Lewis Cook (footballer, born 1997)

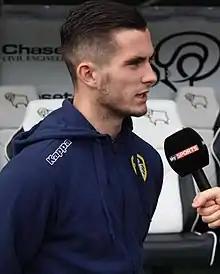
Cook with Leeds United in 2015.

After breaking into the team during the 2014–15 pre-season, Cook made his first-team debut for Leeds United in the first match of the season, coming on as a 64th-minute substitute against Millwall. He made his first start for Leeds on 12 August 2014, starting the League Cup match against Accrington Stanley. He made his first league start on 30 August against Watford. Cook became one of the first names on the teamsheet for Leeds, becoming part of a homegrown contingent in the first team alongside Sam Byram, Alex Mowatt and Charlie Taylor. On 28 March 2015, he picked up an ankle injury on international duty, which ruled him out of the final matches of the season.